Oligolecty

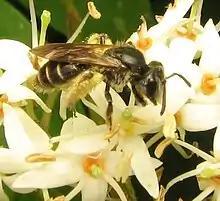
The dogwood andrena, "Andrena" Subgenus "Gonandrena", oligolectic on dogwoods

The term oligolecty is used in pollination ecology to refer to bees that exhibit a narrow, specialized preference for pollen sources, typically to a single family or genus of flowering plants. The preference may occasionally extend broadly to multiple genera within a single plant family, or be as narrow as a single plant species. When the choice is very narrow, the term "monolecty" is sometimes used, originally meaning a single plant species but recently broadened to include examples where the host plants are related members of a single genus. The opposite term is "polylectic" and refers to species that collect pollen from a wide range of species. The most familiar example of a polylectic species is the domestic honey bee.